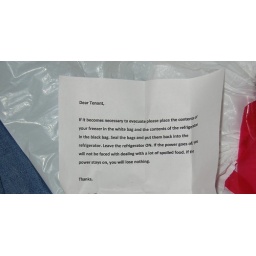
Plastic bags hung on the door by the landlord on Saturday 08/30/08